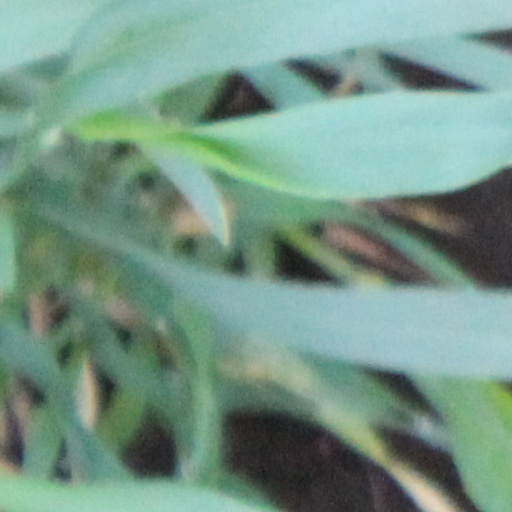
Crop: wheat